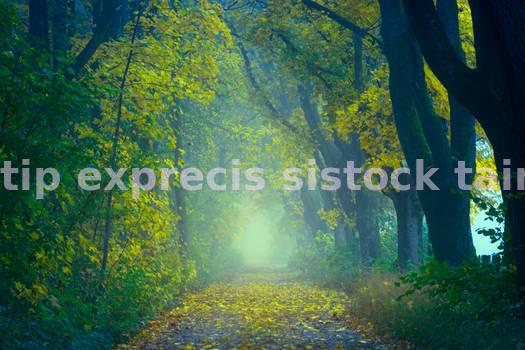
Label: Watermark